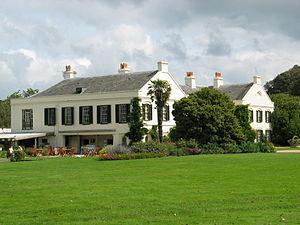
Les seigneurs de Samarès constituent une succession de seigneurs d'origine normande ayant vécu sur leur domaine du manoir de Samarès, situé sur l'île de Jersey, depuis le Moyen Âge. La Société Jersiaise a établi la liste des seigneurs de Samarès depuis le XIᵉ siècle. Cette illustre famille s'établit également sur l'île voisine de Guernesey, dès le Moyen Âge sous le nom de Saumarez ou Sausmarez et posséda une seigneurie dénommée depuis l'époque médiévale manoir de Sausmarez.
Saint-Clément est une des douze paroisses de l'île de Jersey. C'est la plus petite paroisse de l'île, mais elle possède la plus grande densité de population : 9 221 personnes y habitaient en 2011. La superficie de Saint-Clément est approximativement de 422 hectares.
Le manoir de Samarès est une ancienne demeure seigneurale normande située dans la Vingtaine de Samarès au cœur de la paroisse de saint-Clément. La demeure est entourée d'une vaste jardin botanique et d'un colombier médiéval. Le jardin du manoir est ouvert au public. Le manoir fut la propriété de plusieurs familles seigneurales depuis le Moyen Âge qui se succédèrent sous la dénomination de Seigneur de Samarès.